TMEM171

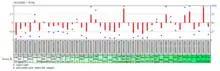
Expression profile of TMEM171 in a selection of normal tissues

TMEM171 has isoforms 1, 2, and X1, with 4 exons each. The 3 transcripts undergo alternate in-frame splicing and are translated into proteins with 324, 323, and 305 amino acids, respectively.